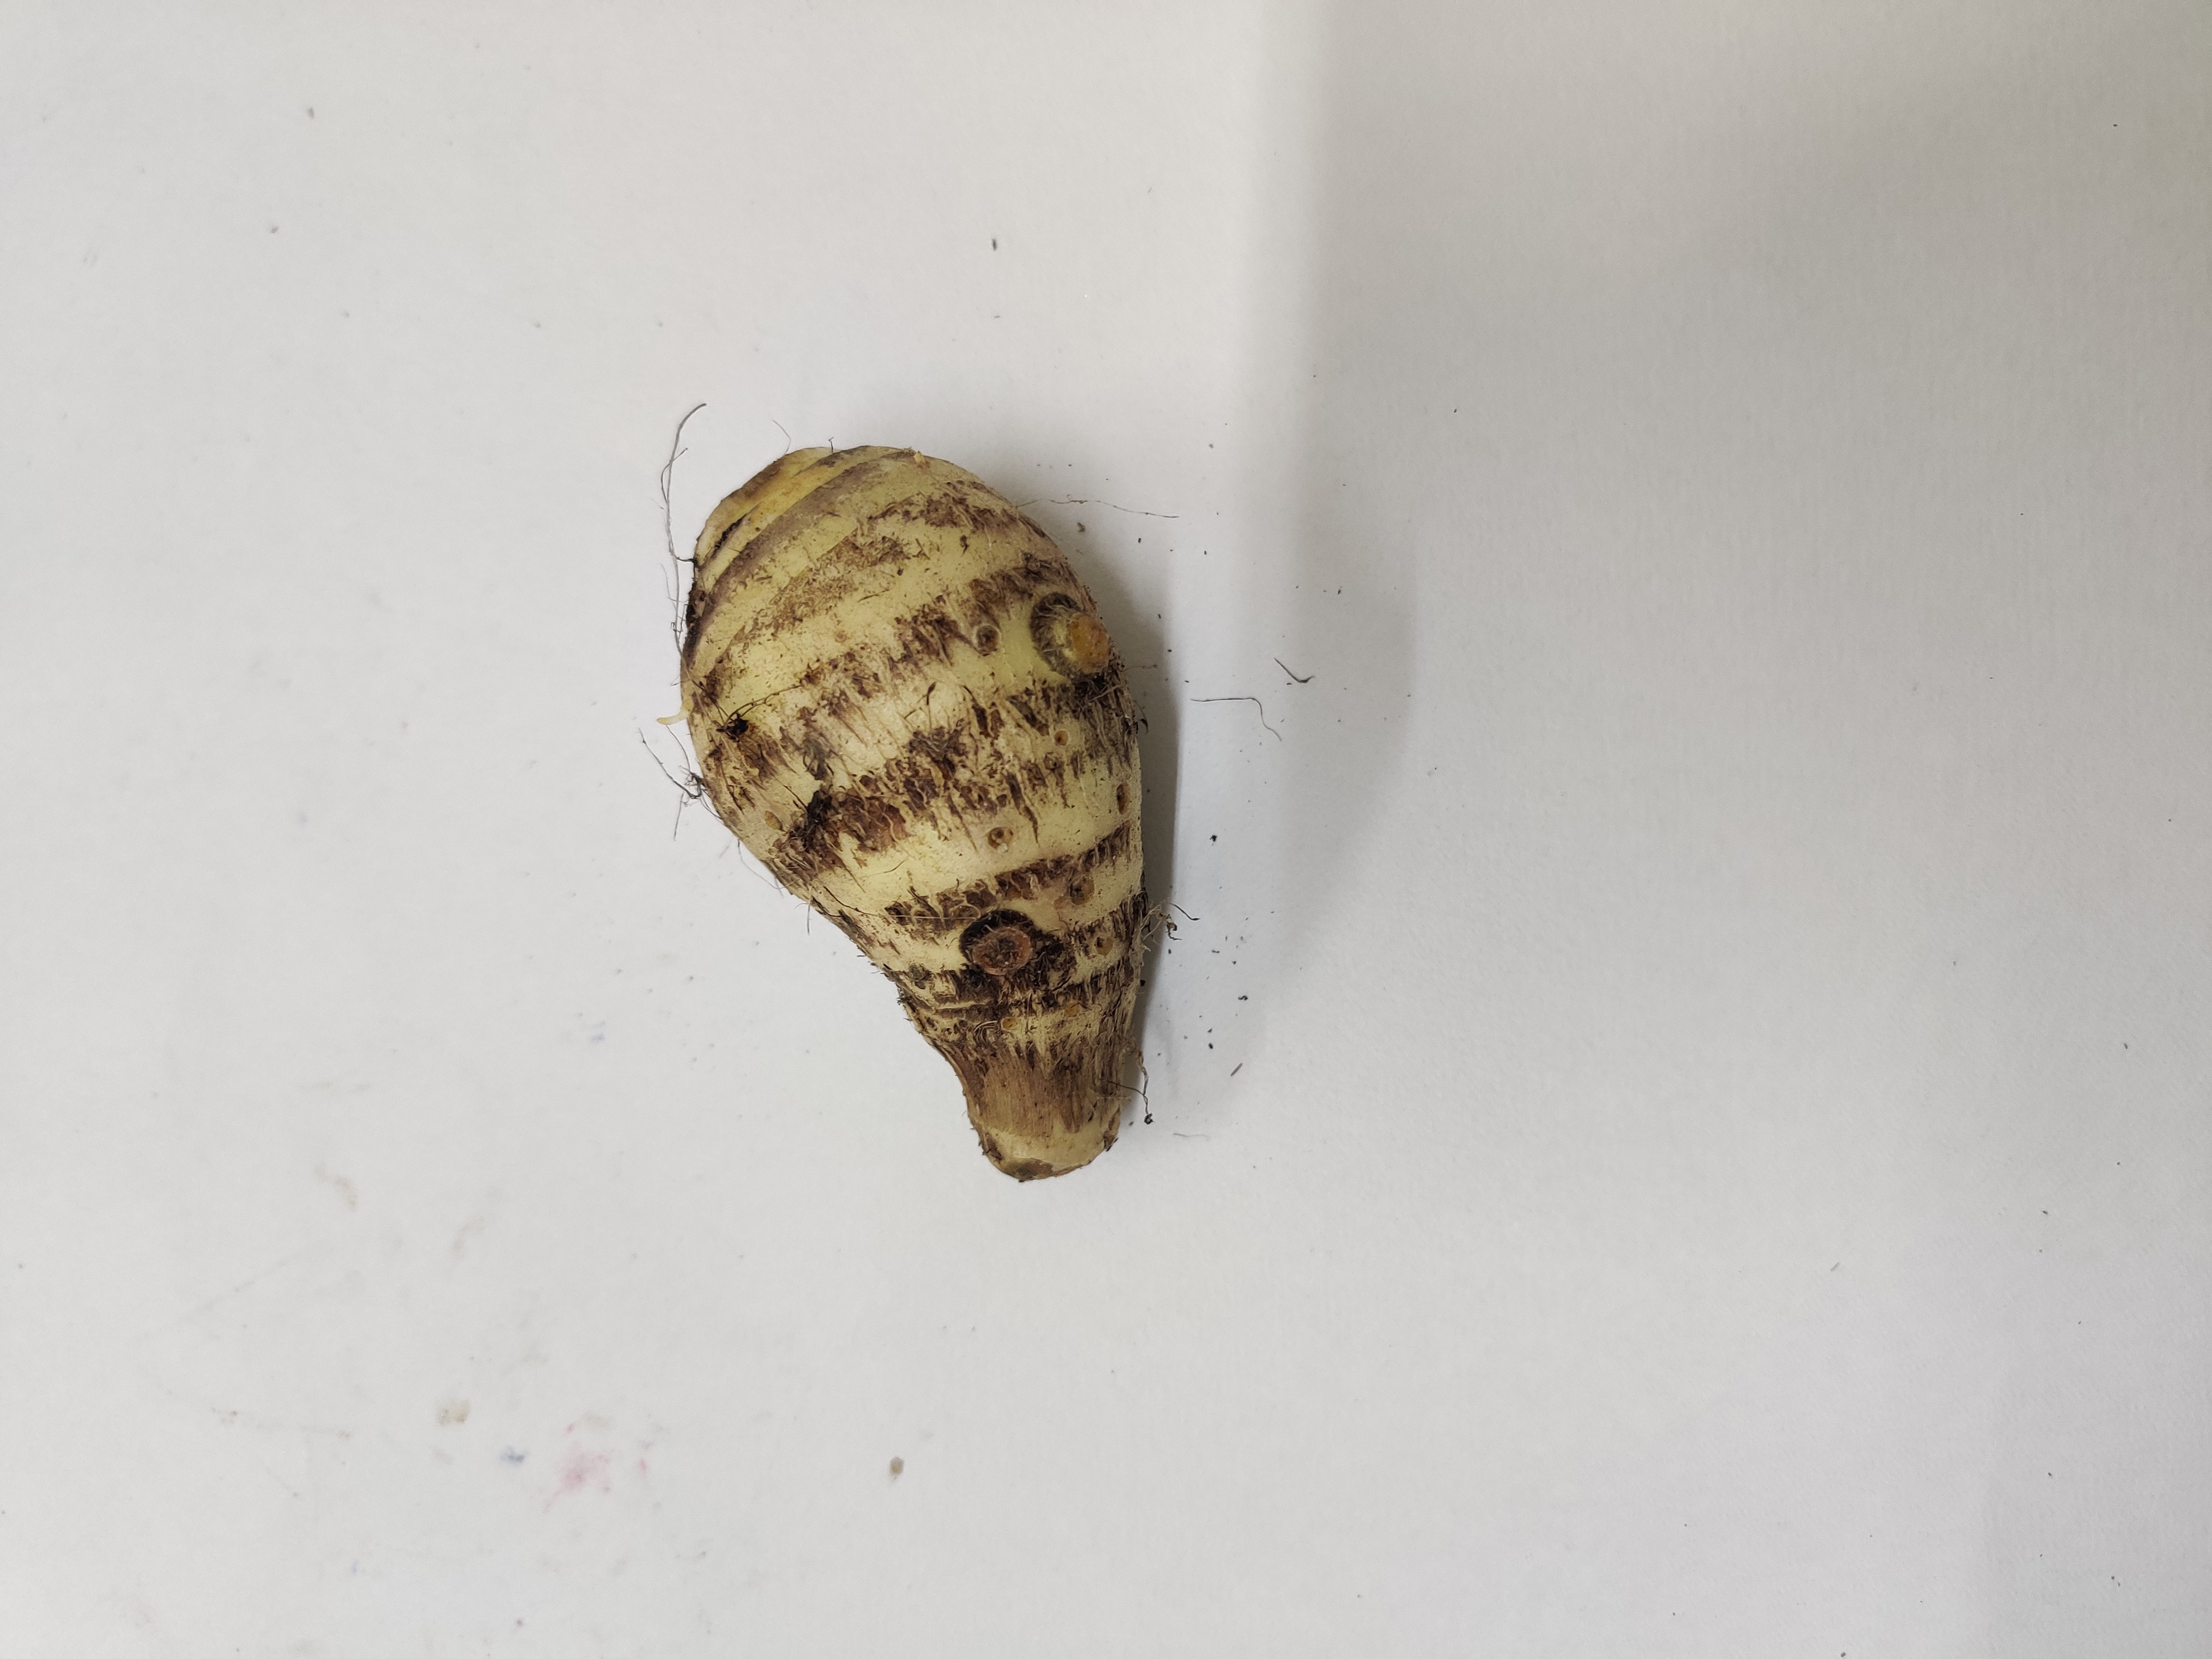
Crop: Taro root
Condition: Damaged